Arctic-Alpine Garden of the Walter Meusel Foundation

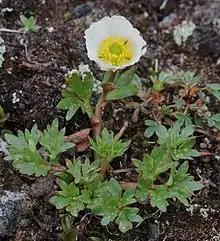

The Arctic-Alpine Garden was founded in 1956 by Walter Meusel, a musician, composer, and author of zoological and botanical books. After his death in 1990, the Walter Meusel Foundation has continued to preserve the garden and perform botanical research and conservation.